The Boat (short story collection)

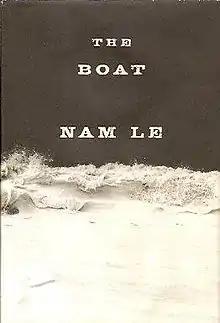

The Boat is a 2008 collection of short stories by the Vietnamese-Australian writer Nam Le. It contains seven short stories taking place all over the world, from Colombia and the United States to Vietnam, Tehran, Australia and Hiroshima. It was praised by critics, and the Australian writer of short stories Cate Kennedy said that the collection brought the short story back to the "literary centre stage".